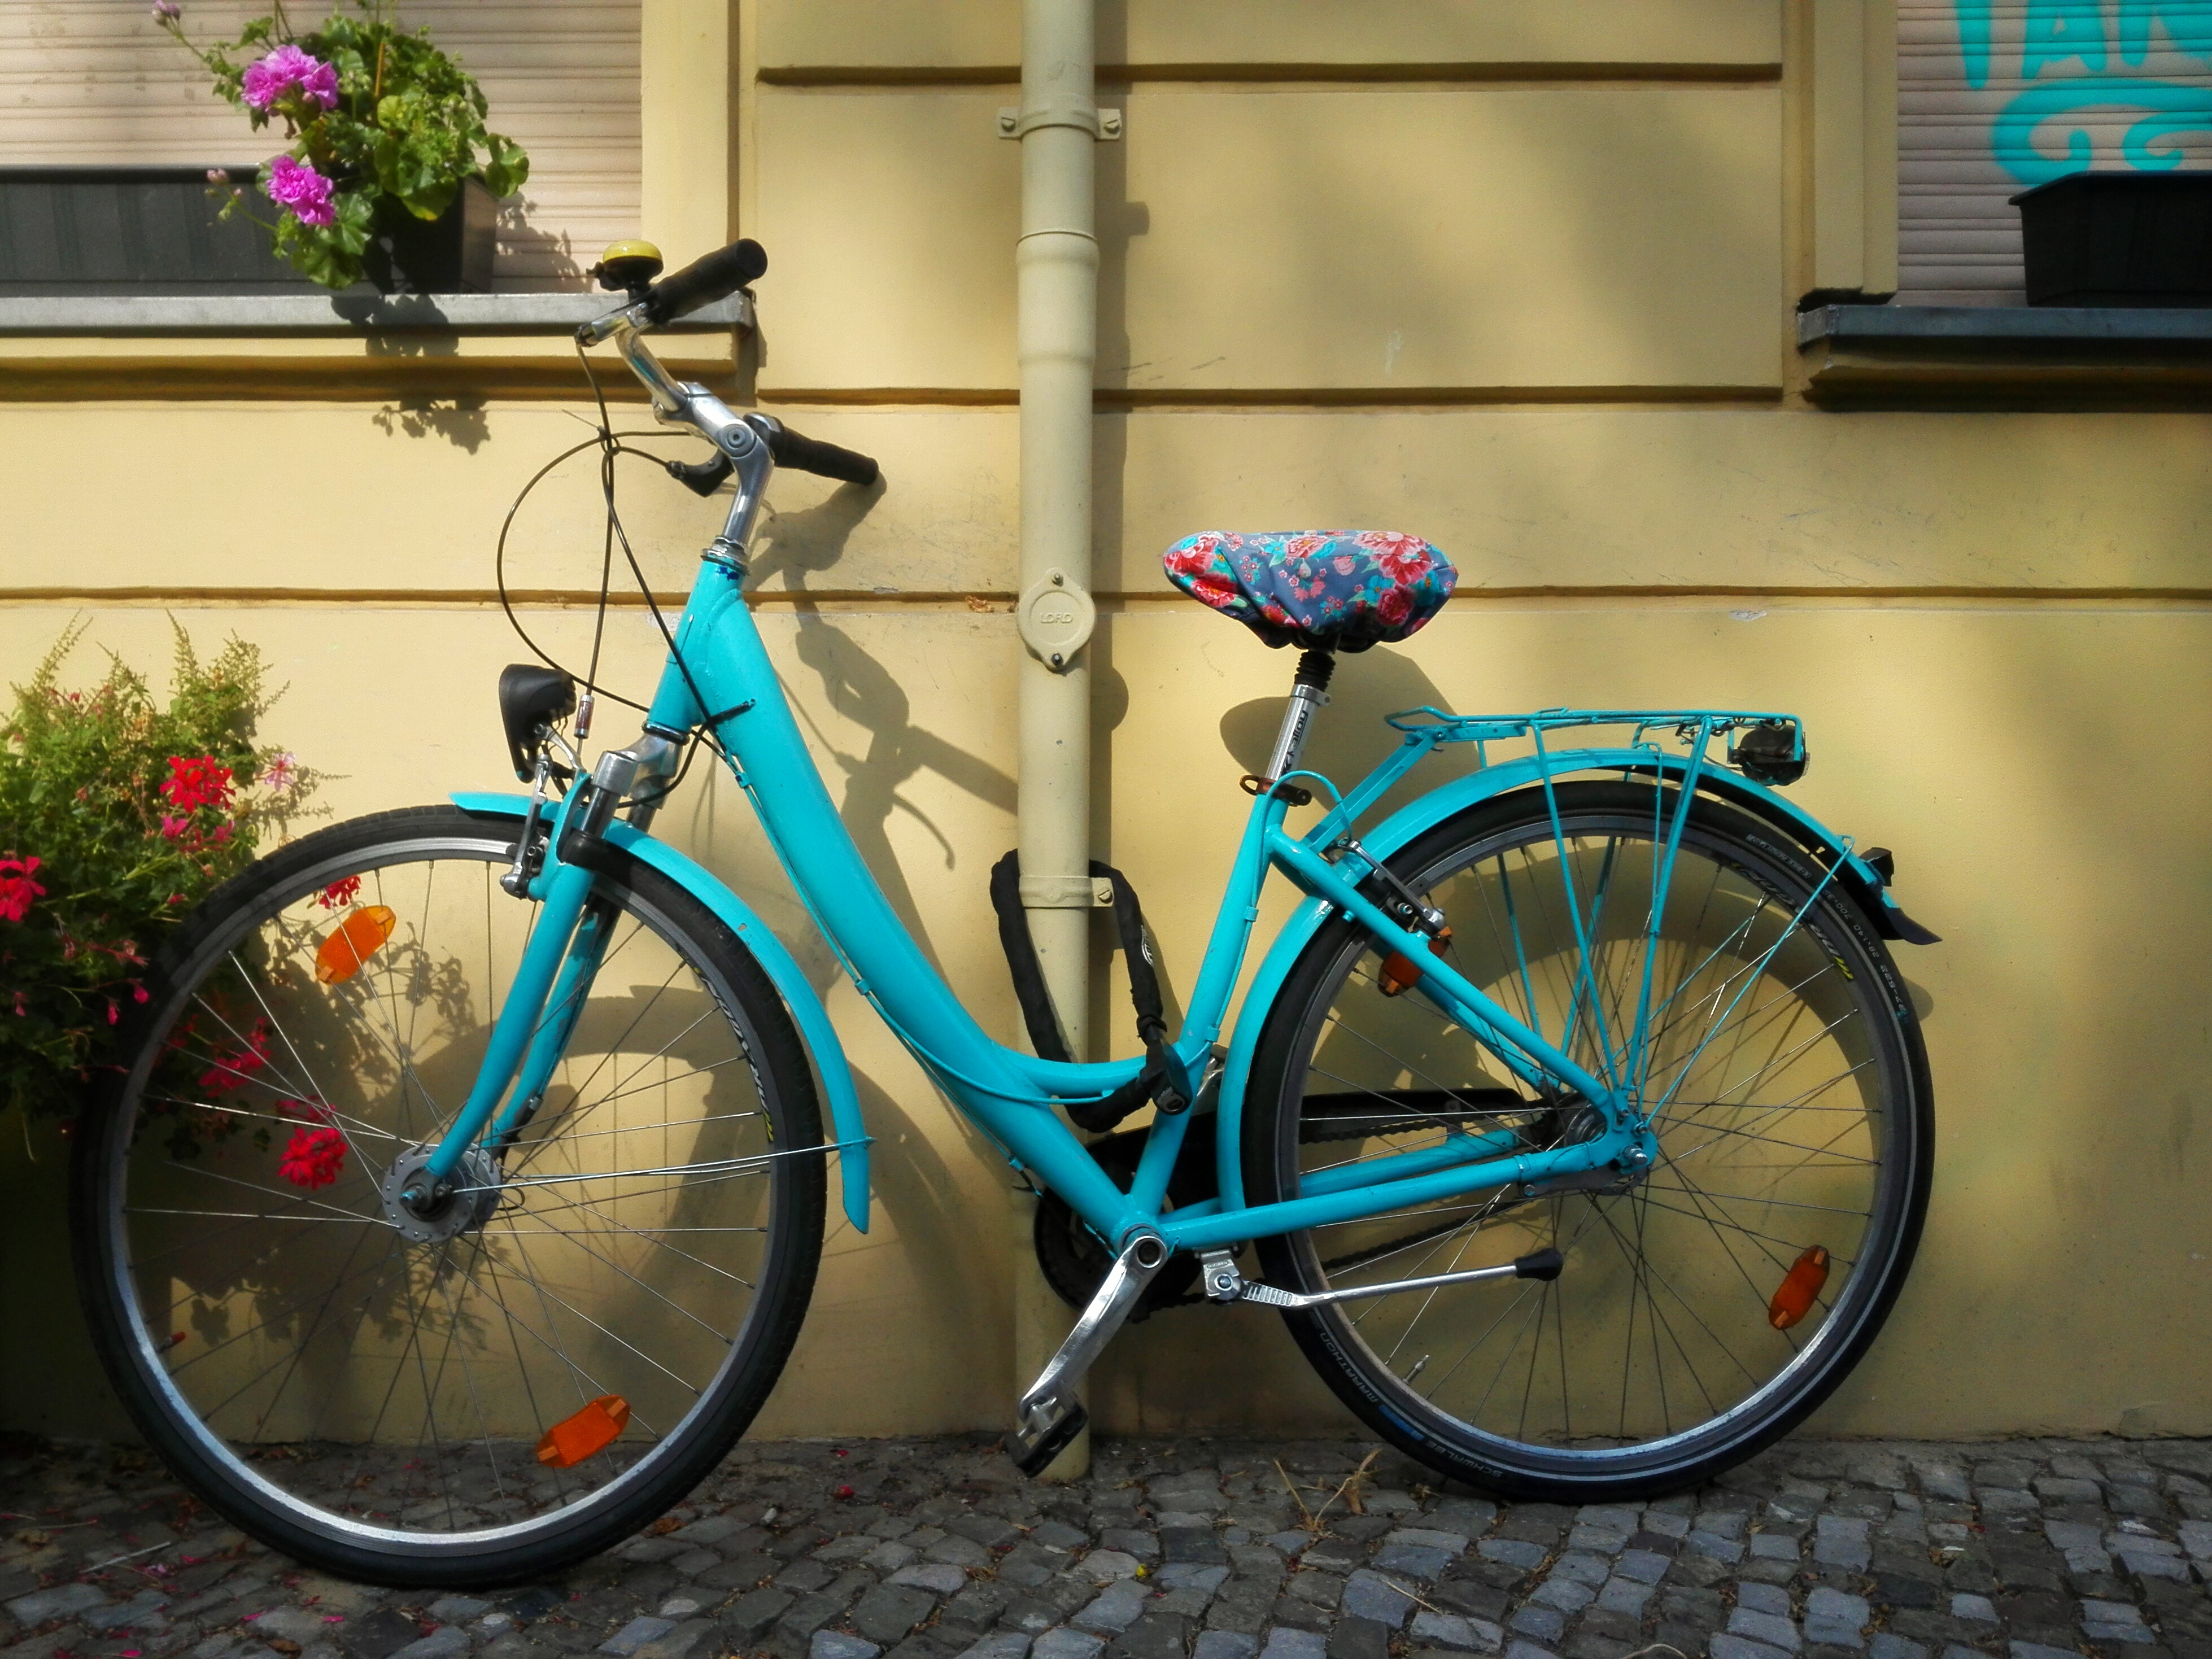
smartphone, wheel, bicycle, vehicle, blue, sports equipment, mountain bike, cycling, blau, apeach, anjapietsch, 52wochenfotochallenge, huaweip7l17, land vehicle, cyclo cross bicycle, road bicycle, racing bicycle, hybrid bicycle